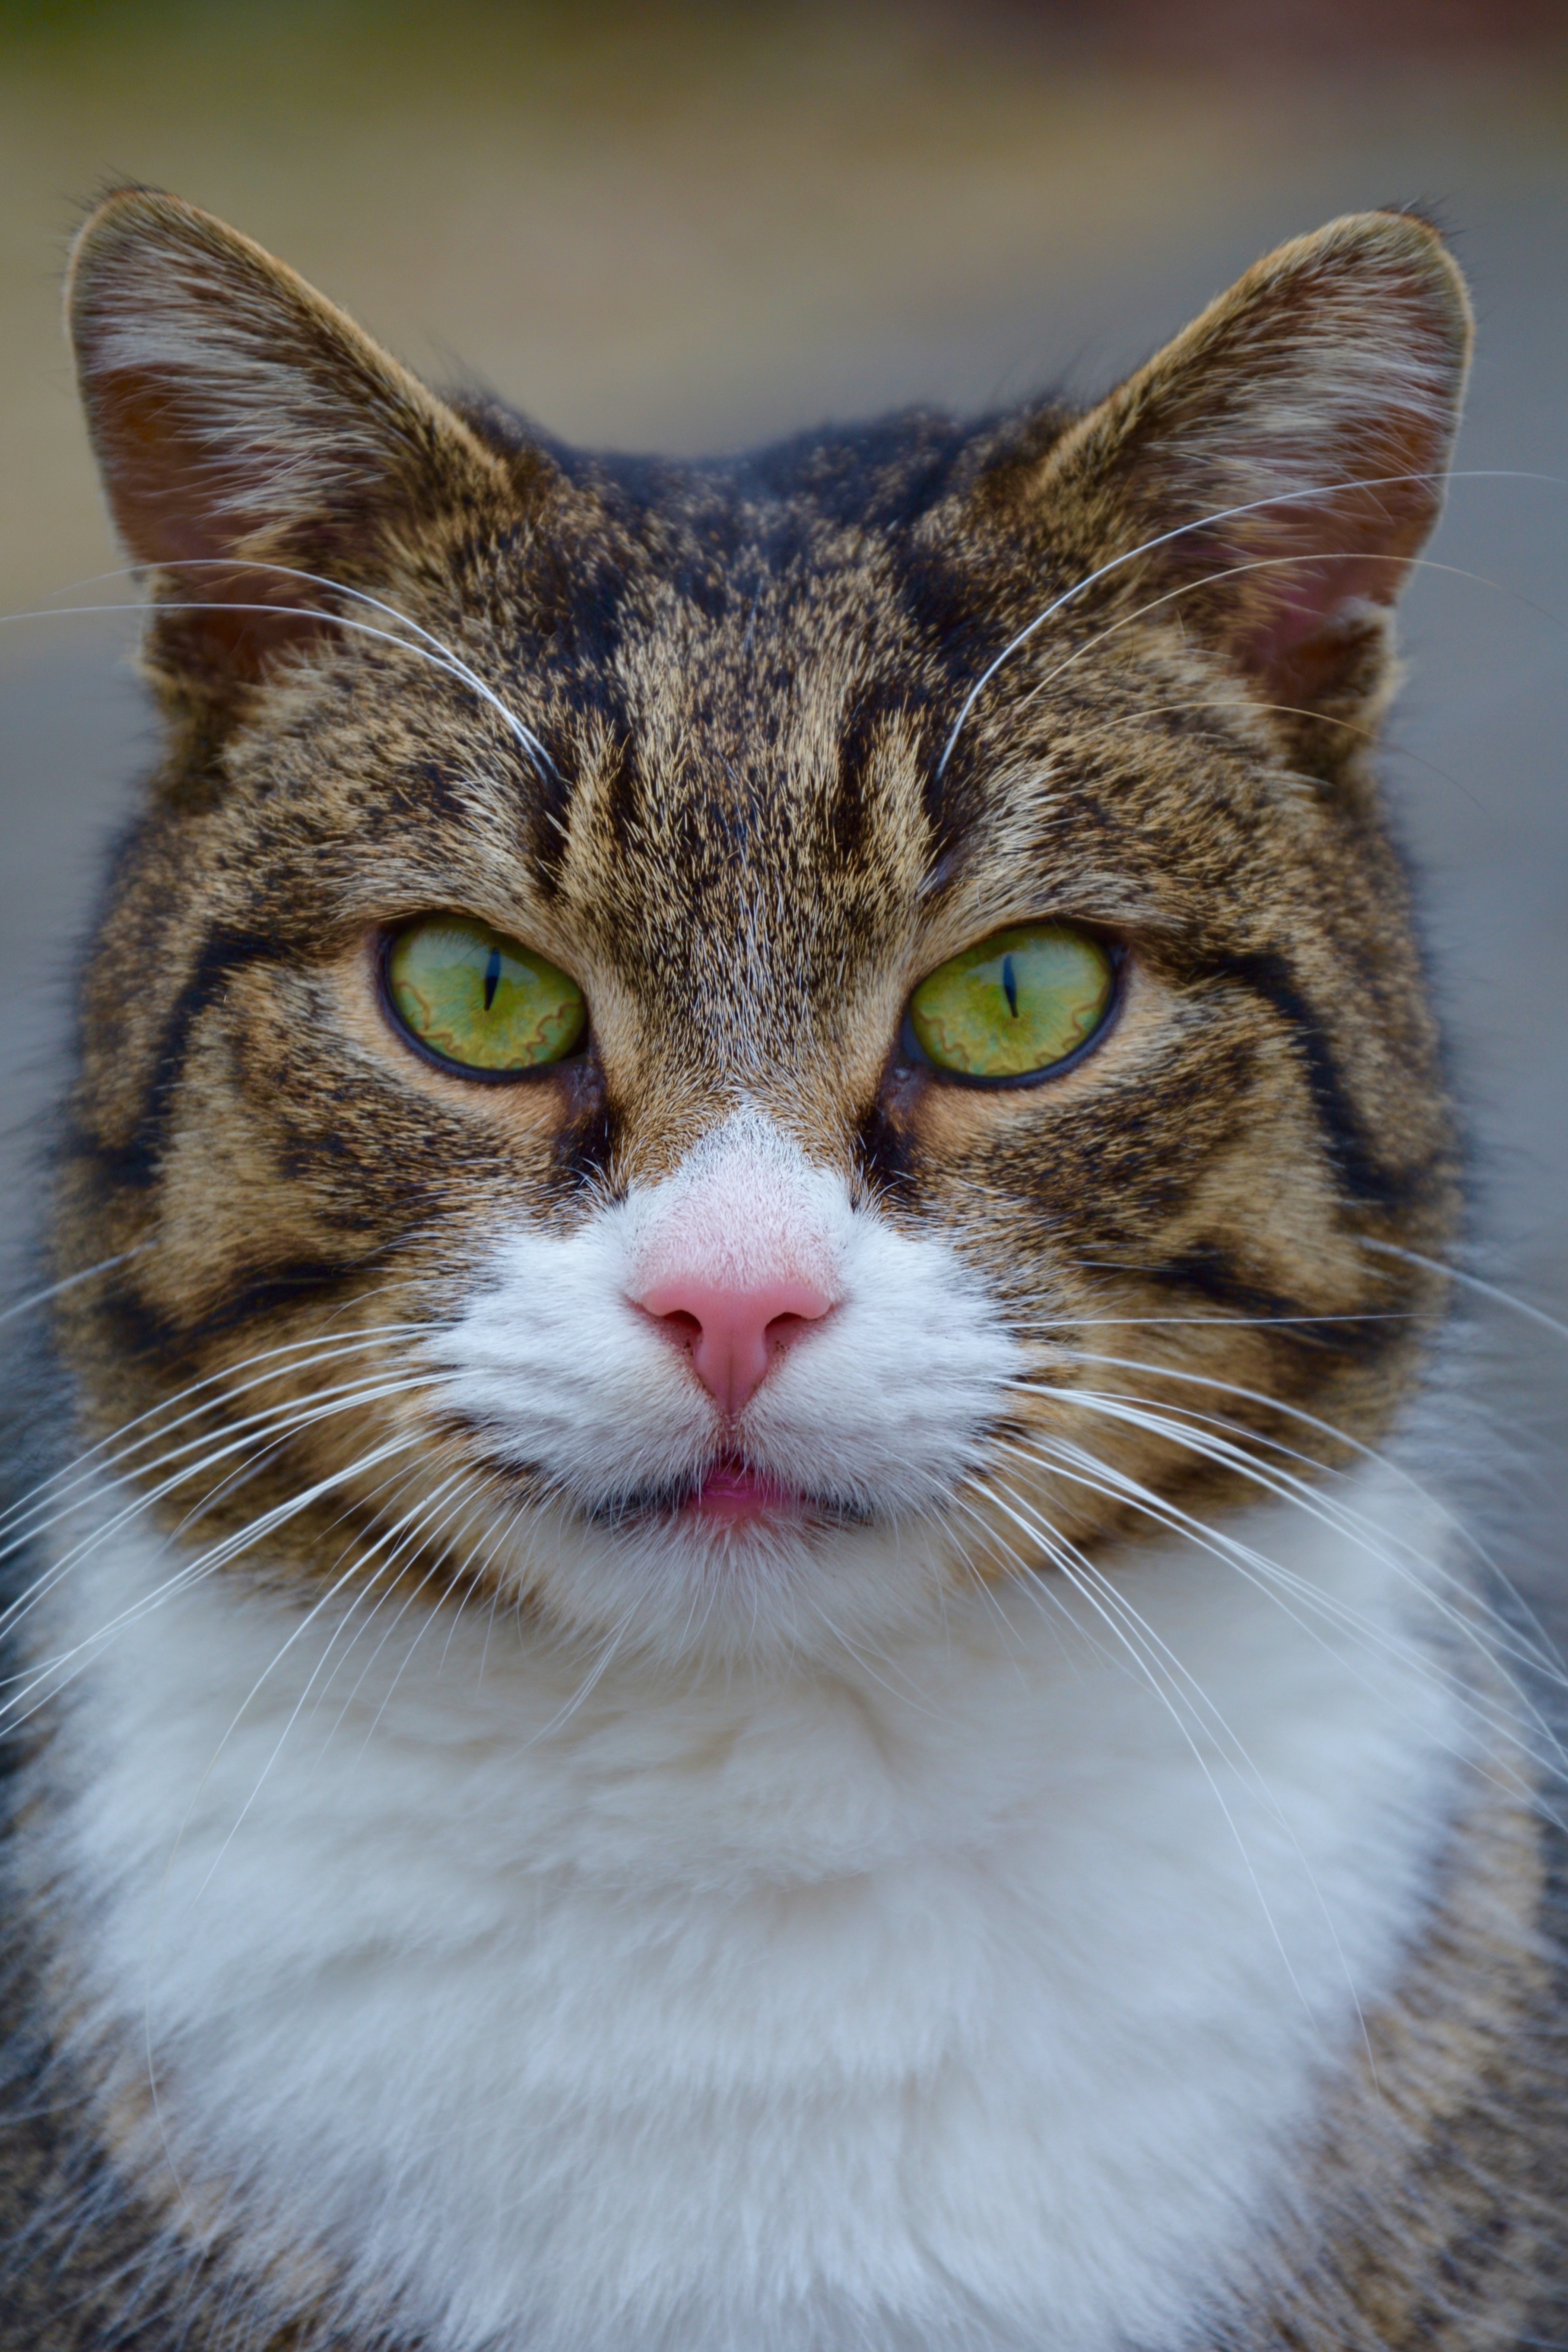
sweet, animal, pet, coat, kitten, cat, mammal, fauna, close up, curiosity, nose, whiskers, toddler, animals, look, vertebrate, domestic cat, a young kitten, futrzak, tabby cat, dachowiec, european shorthair, the silhouette, feral cat, wild cat, small to medium sized cats, cat like mammal, carnivoran, domestic short haired cat